Connor Undercover

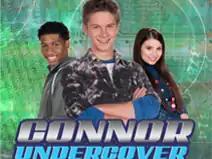
Main characters

Connor Undercover is a Canadian teen action comedy television series airing on Canadian specialty channel Family Channel. It stars Max Morrow as the title character Connor Heath. It is co-produced by Heroic Film Company and Shaftesbury Films. In early 2010, Family Channel renewed the series for a second season.